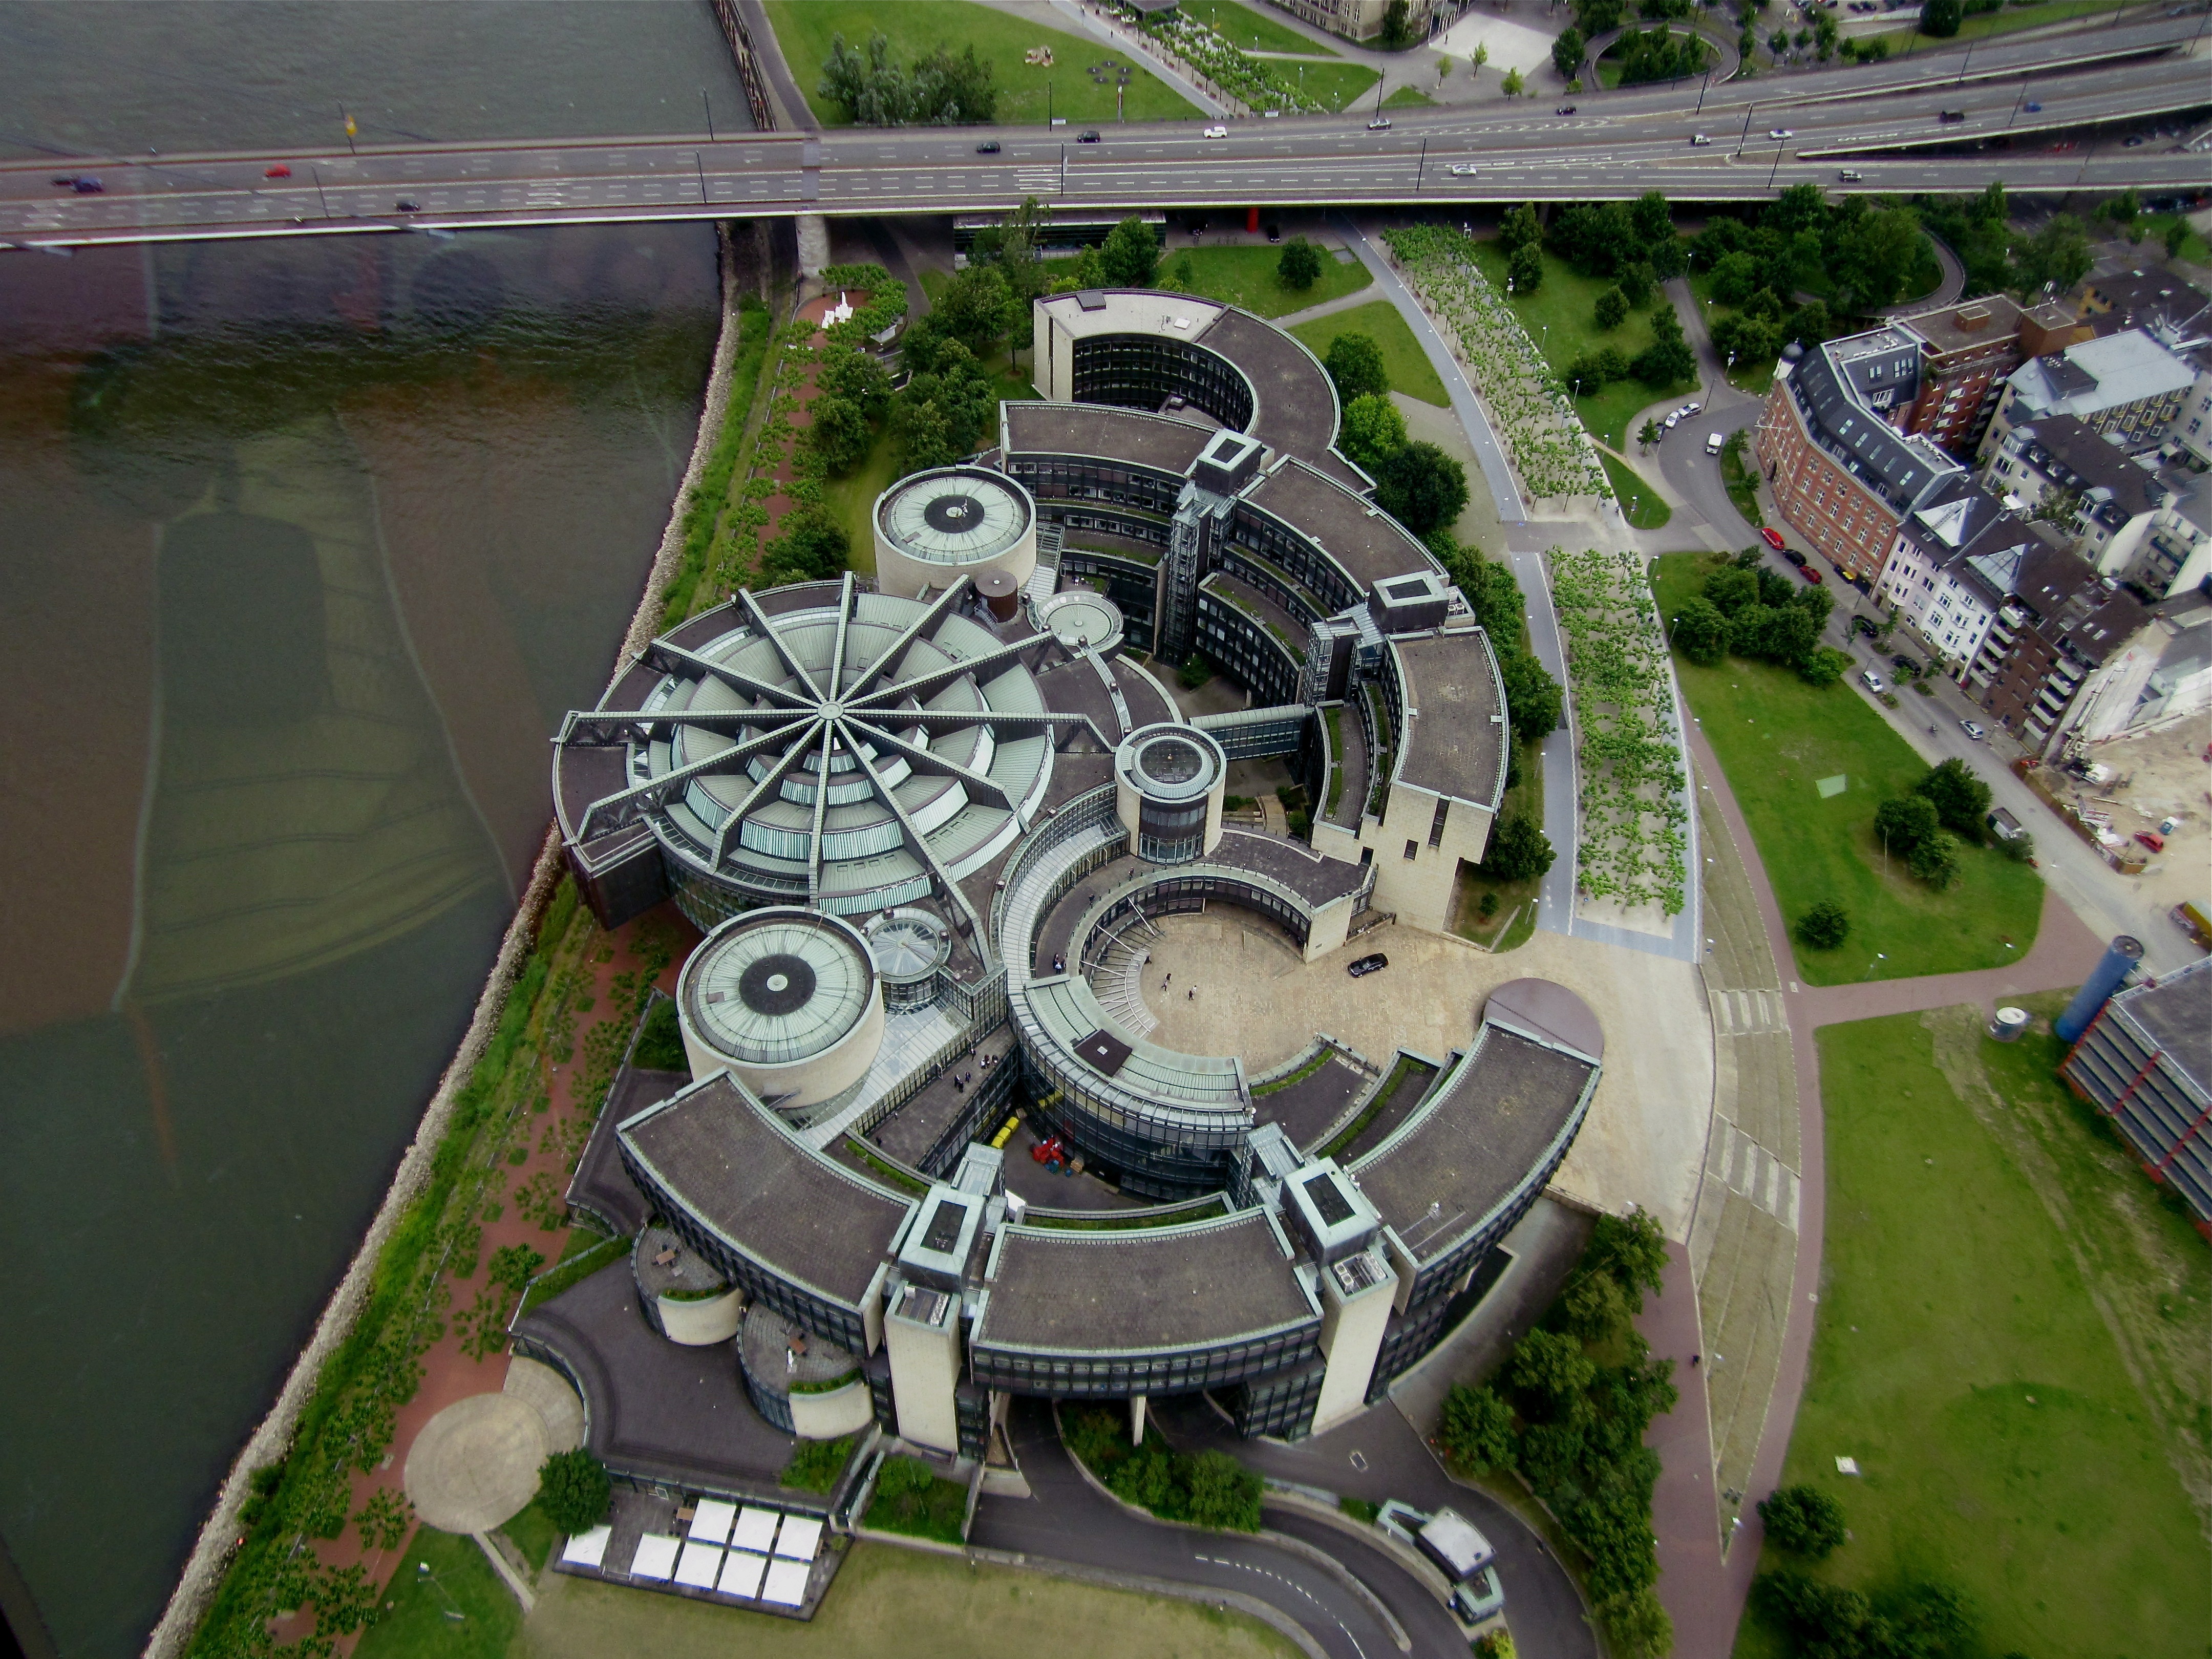
structure, mansion, building, stadium, parliament, estate, screenshot, bird's eye view, dusseldorf, landtag, aerial photography, urban design, residential area, sport venue